Brian Wilson Presents Smile

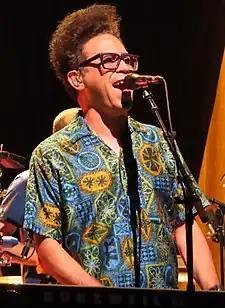

In 1967, due to numerous difficulties surrounding the project, Brian Wilson abandoned "Smile", an unfinished album that he had recorded with his band the Beach Boys, lyricist Van Dyke Parks, and numerous session musicians. The band substituted its release with "Smiley Smile", a downscaled version, and a legend subsequently grew around the original "Smile" recordings. In the 1980s, unreleased material from its recording sessions began circulating widely on bootlegs, which inspired many fans to compile a hypothetical version of the completed album. Among these fans were Los Angeles-based musicians Darian Sahanaja, Probyn Gregory, and Nick Walusko, all of whom later formed the band Wondermints.